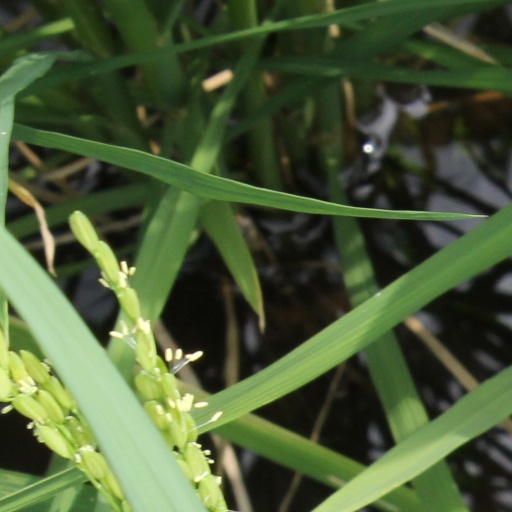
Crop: rice